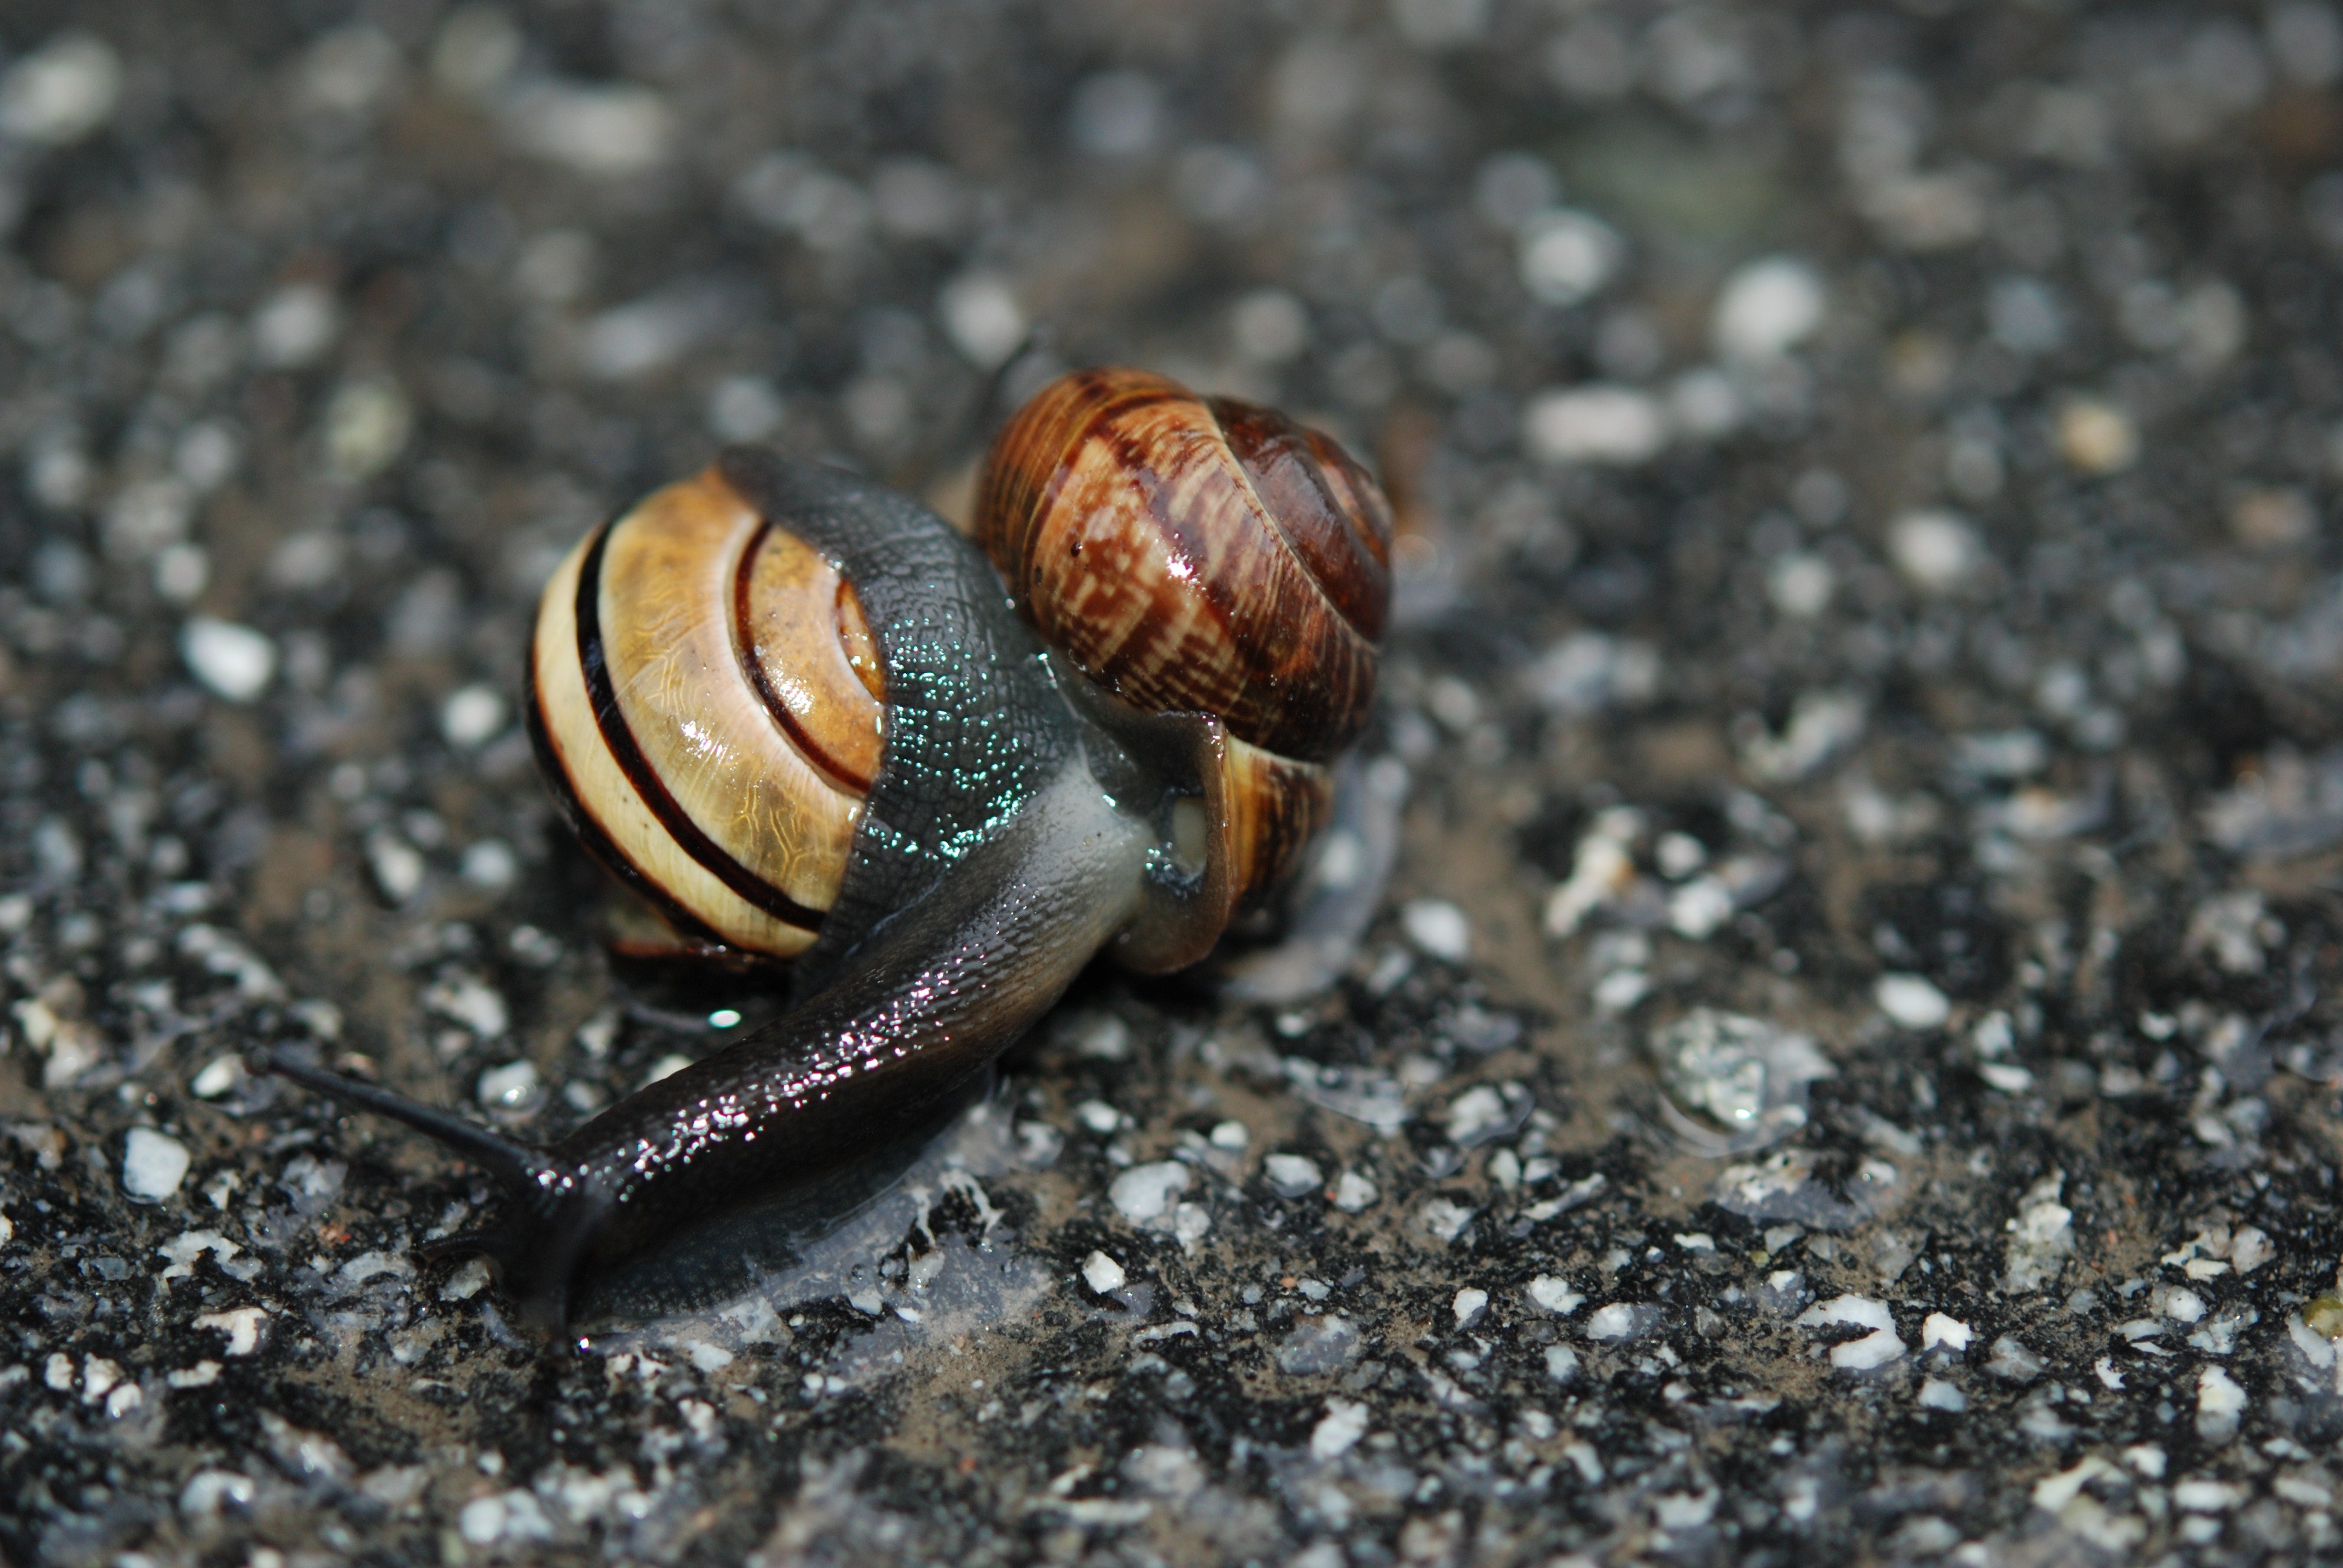
photography, wildlife, love, fauna, invertebrate, close up, mollusk, snail, copulation, molluscs, mating, schnecken, macro photography, sea snail, snails and slugs